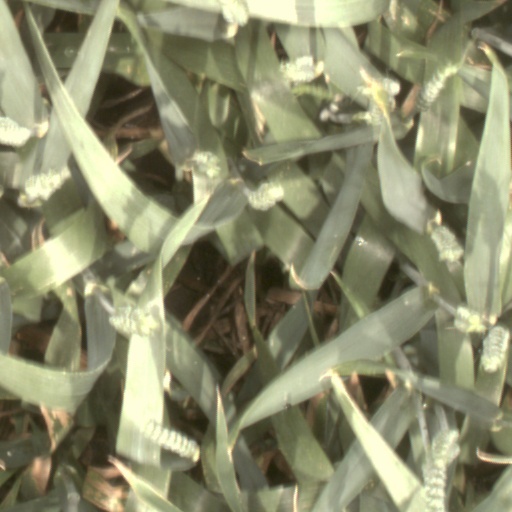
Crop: wheat